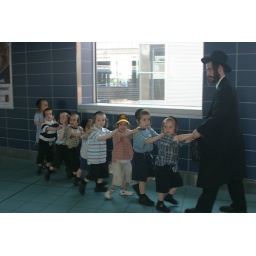
Look at the cute one in the red shirt.